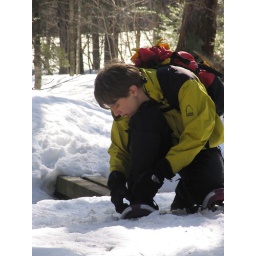
Table rock in white mountains